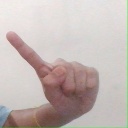
अक्षर: ए